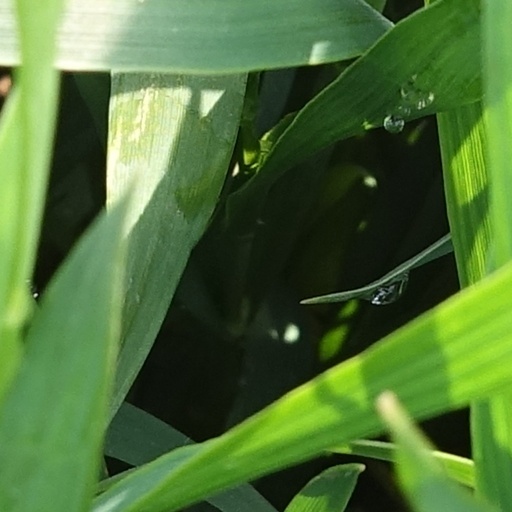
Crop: wheat